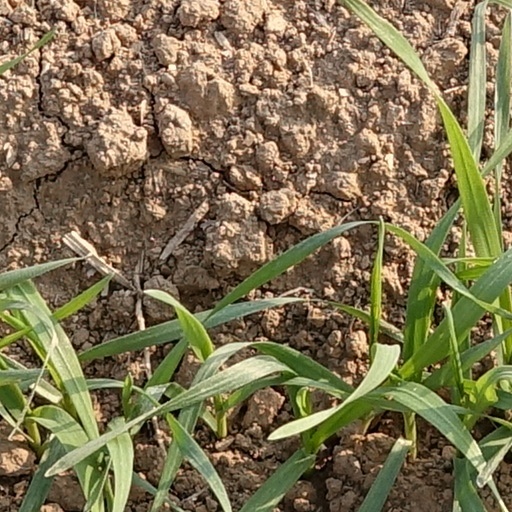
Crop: wheat